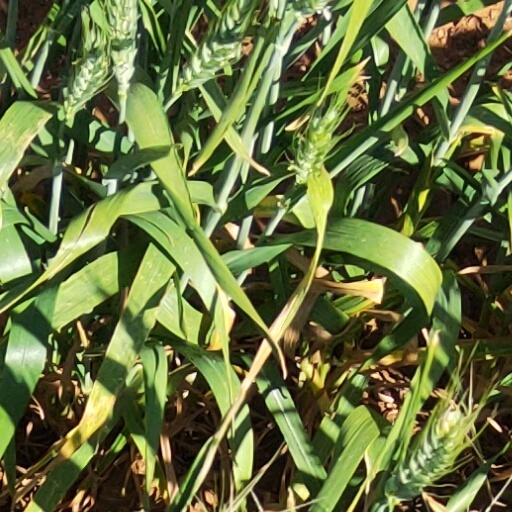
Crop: wheat